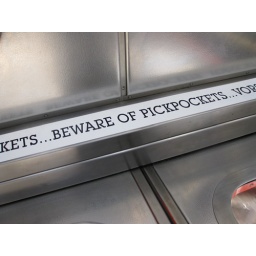
sign in elevator in Eiffel tower